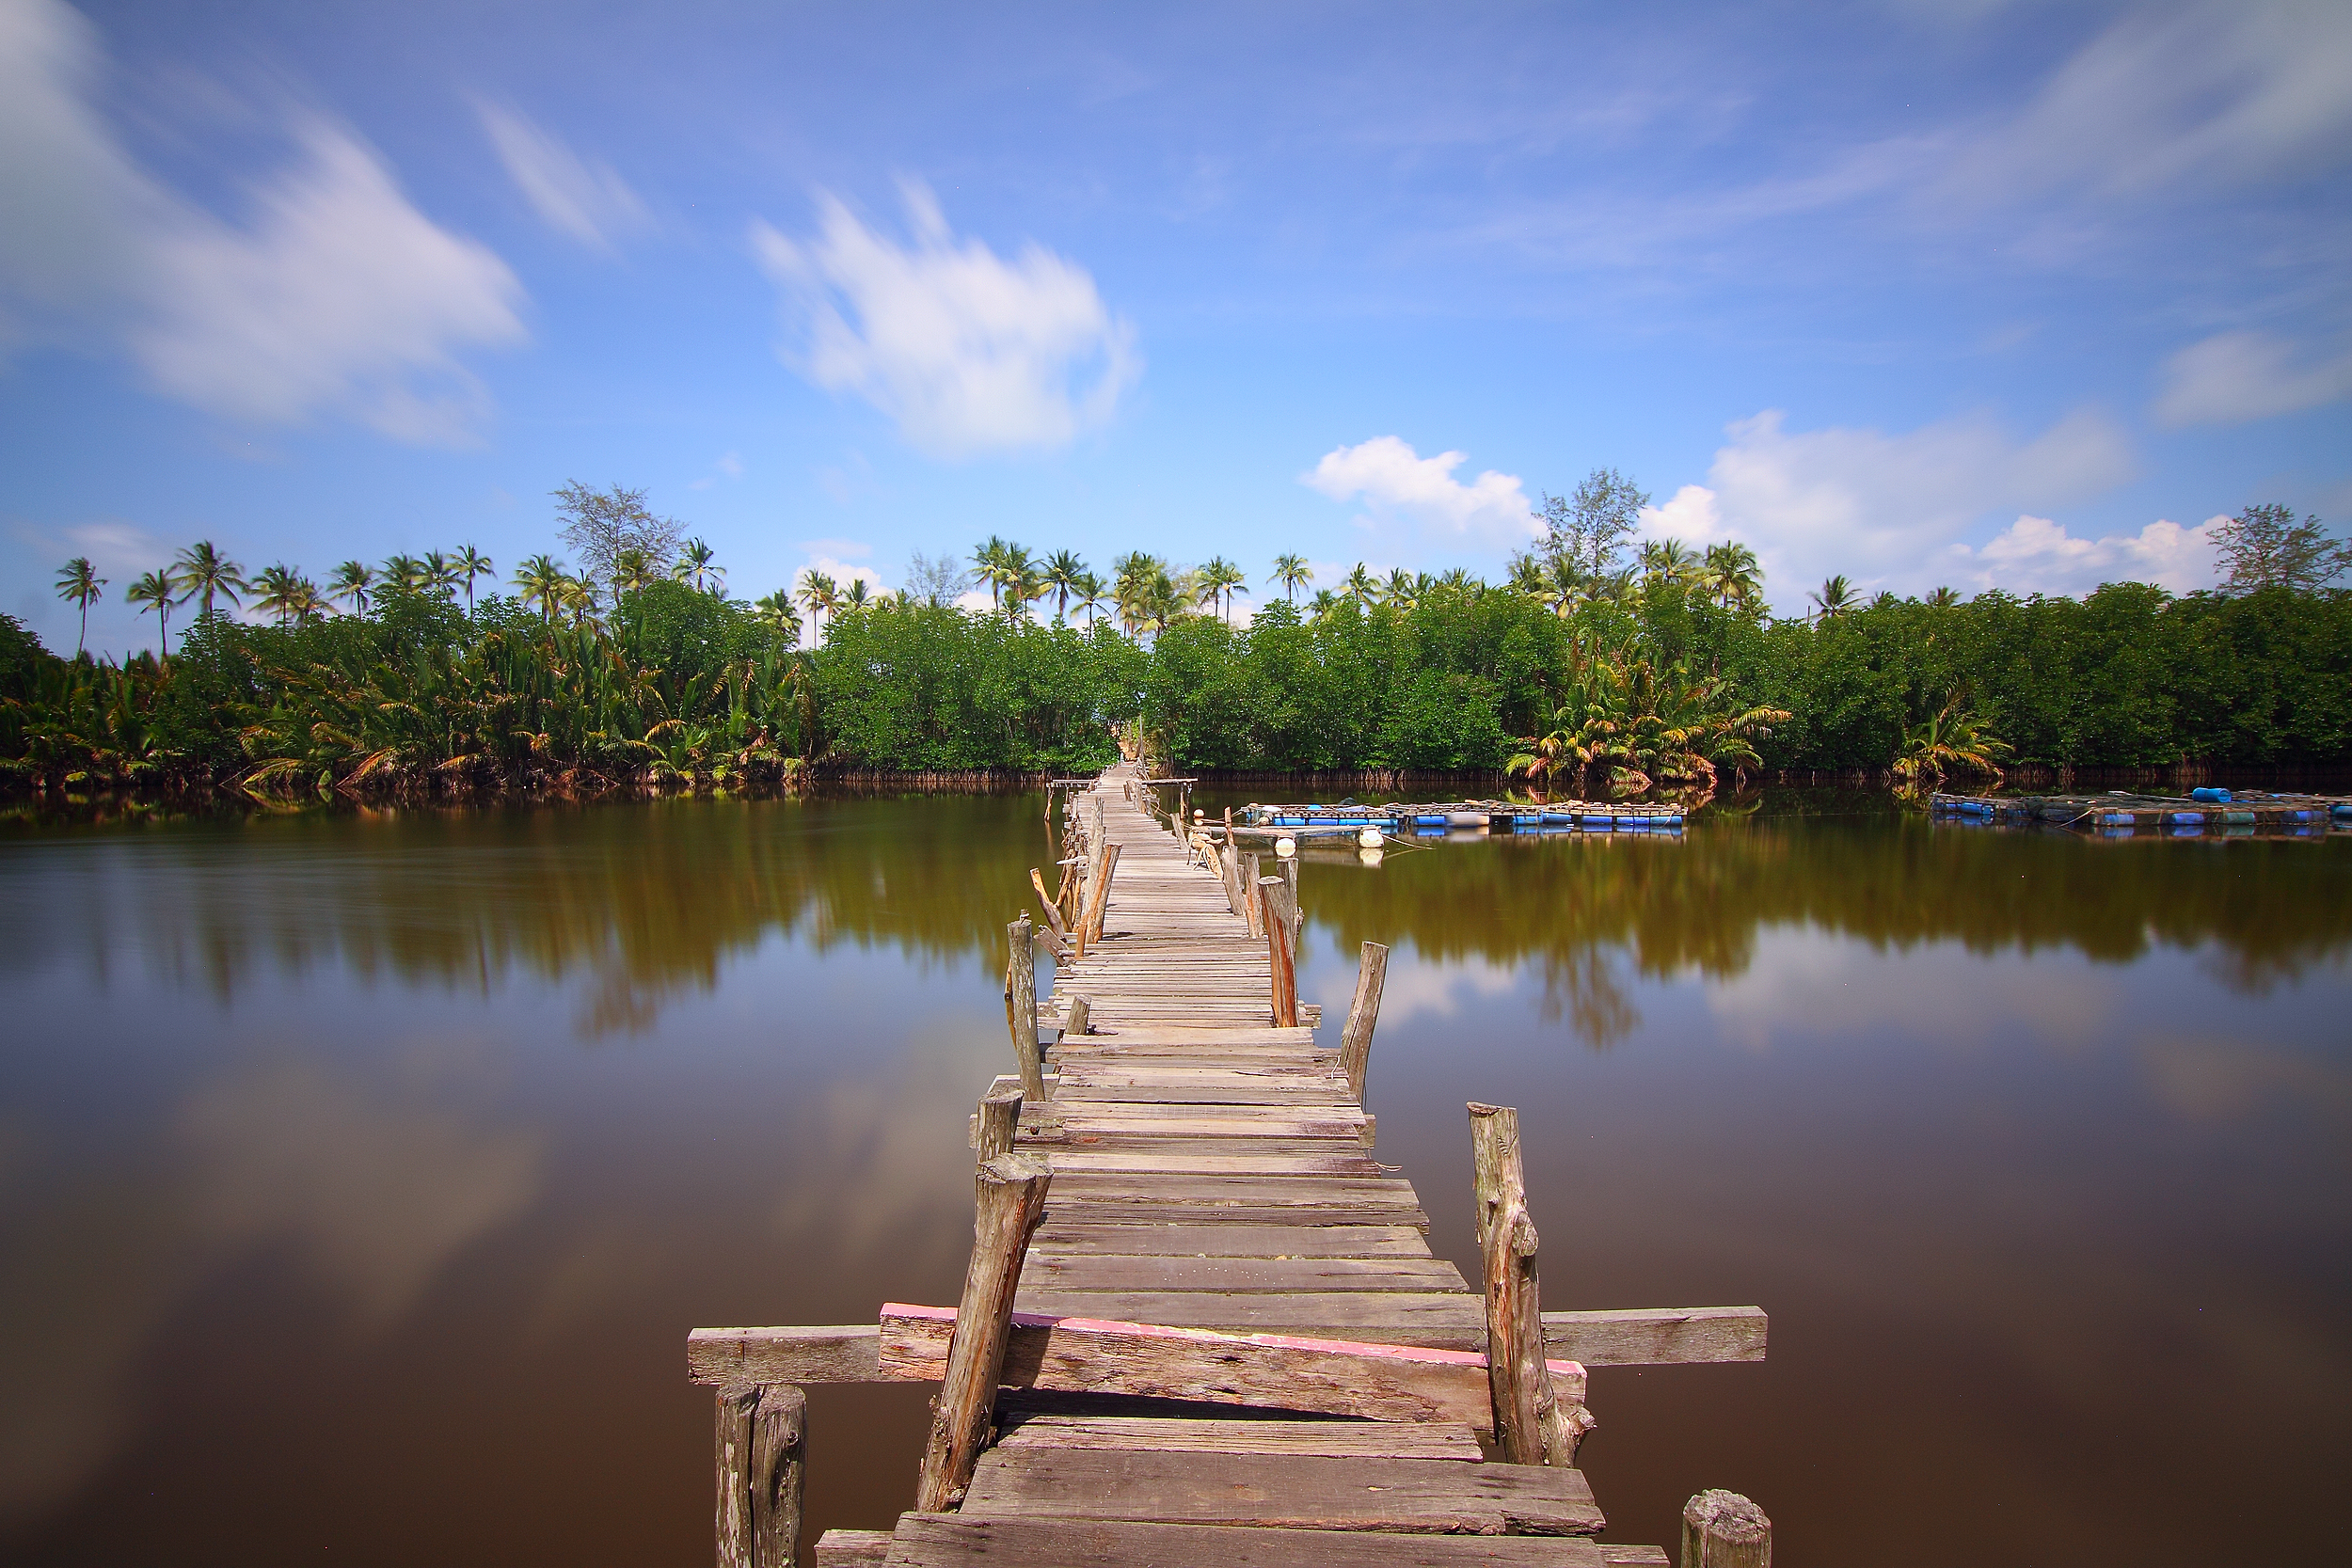
landscape, sea, tree, water, nature, cloud, sky, bridge, sunlight, morning, shore, lake, river, dusk, evening, reflection, autumn, reservoir, body of water, trees, outdoors, wooden, wetland, placid, watercrafts